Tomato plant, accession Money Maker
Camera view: horizontal (90 deg, fisheye); turntable rotation: 330 degrees
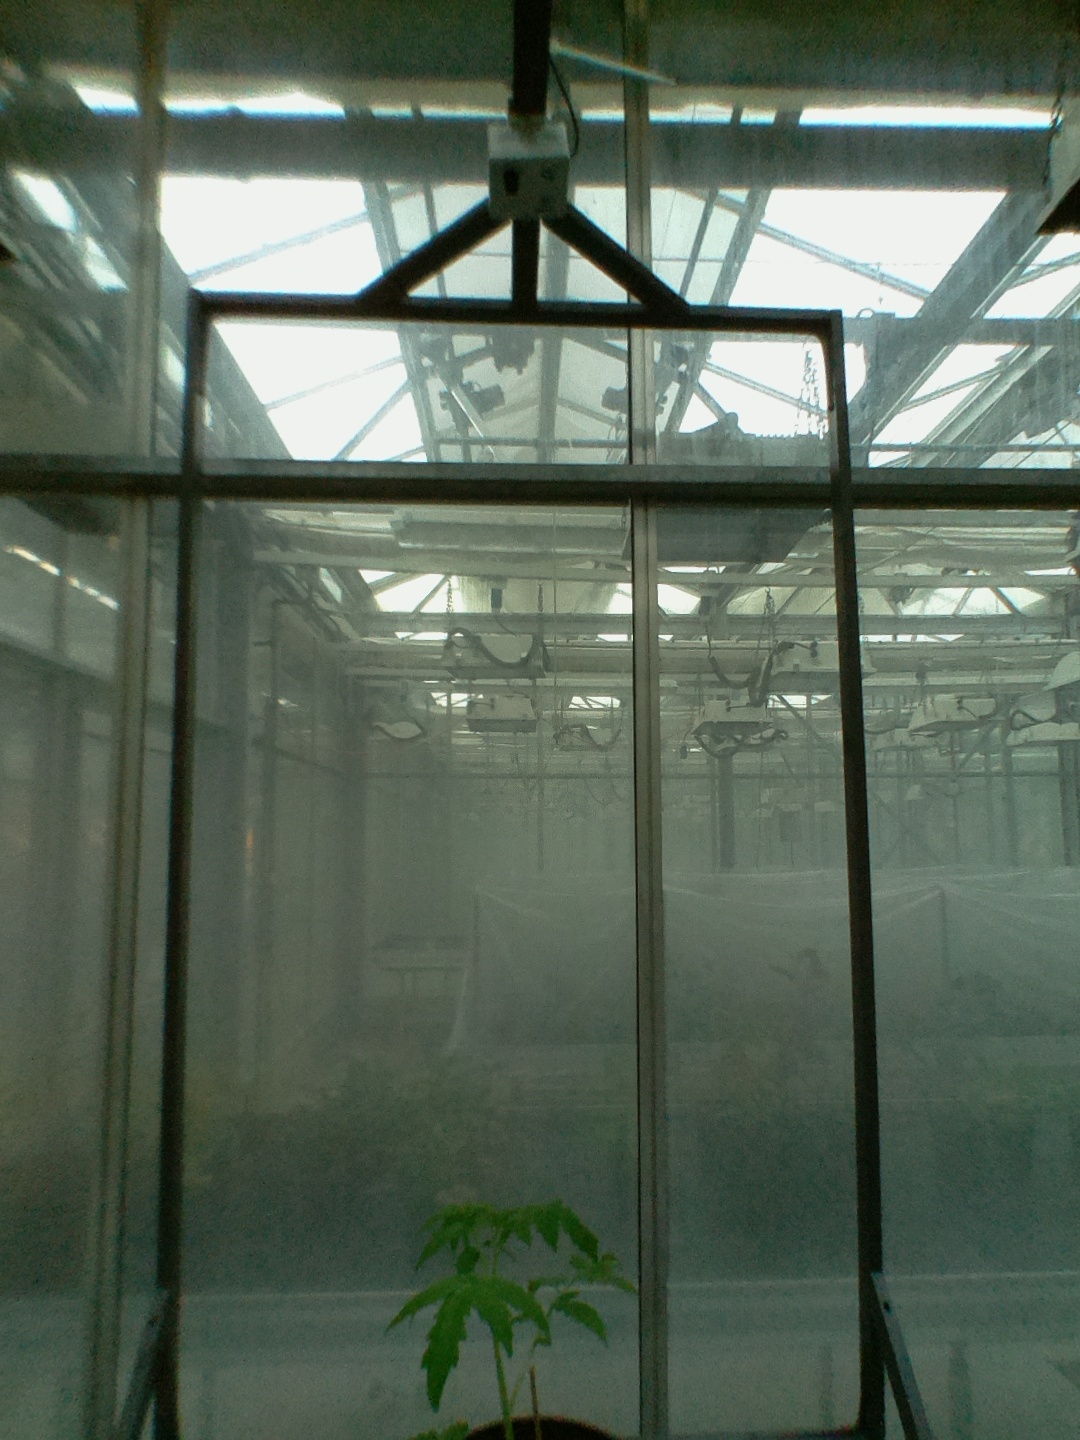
BBCH growth stage 13: 6 of true leaves visible